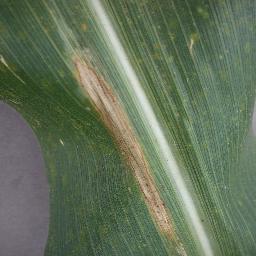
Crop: corn
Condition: (maize)_northern_blight